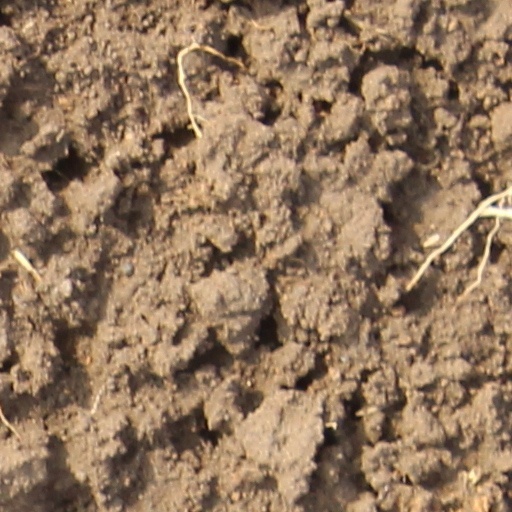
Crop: wheat